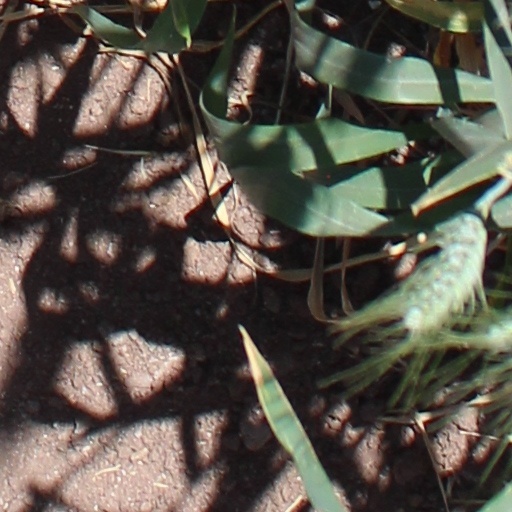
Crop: wheat